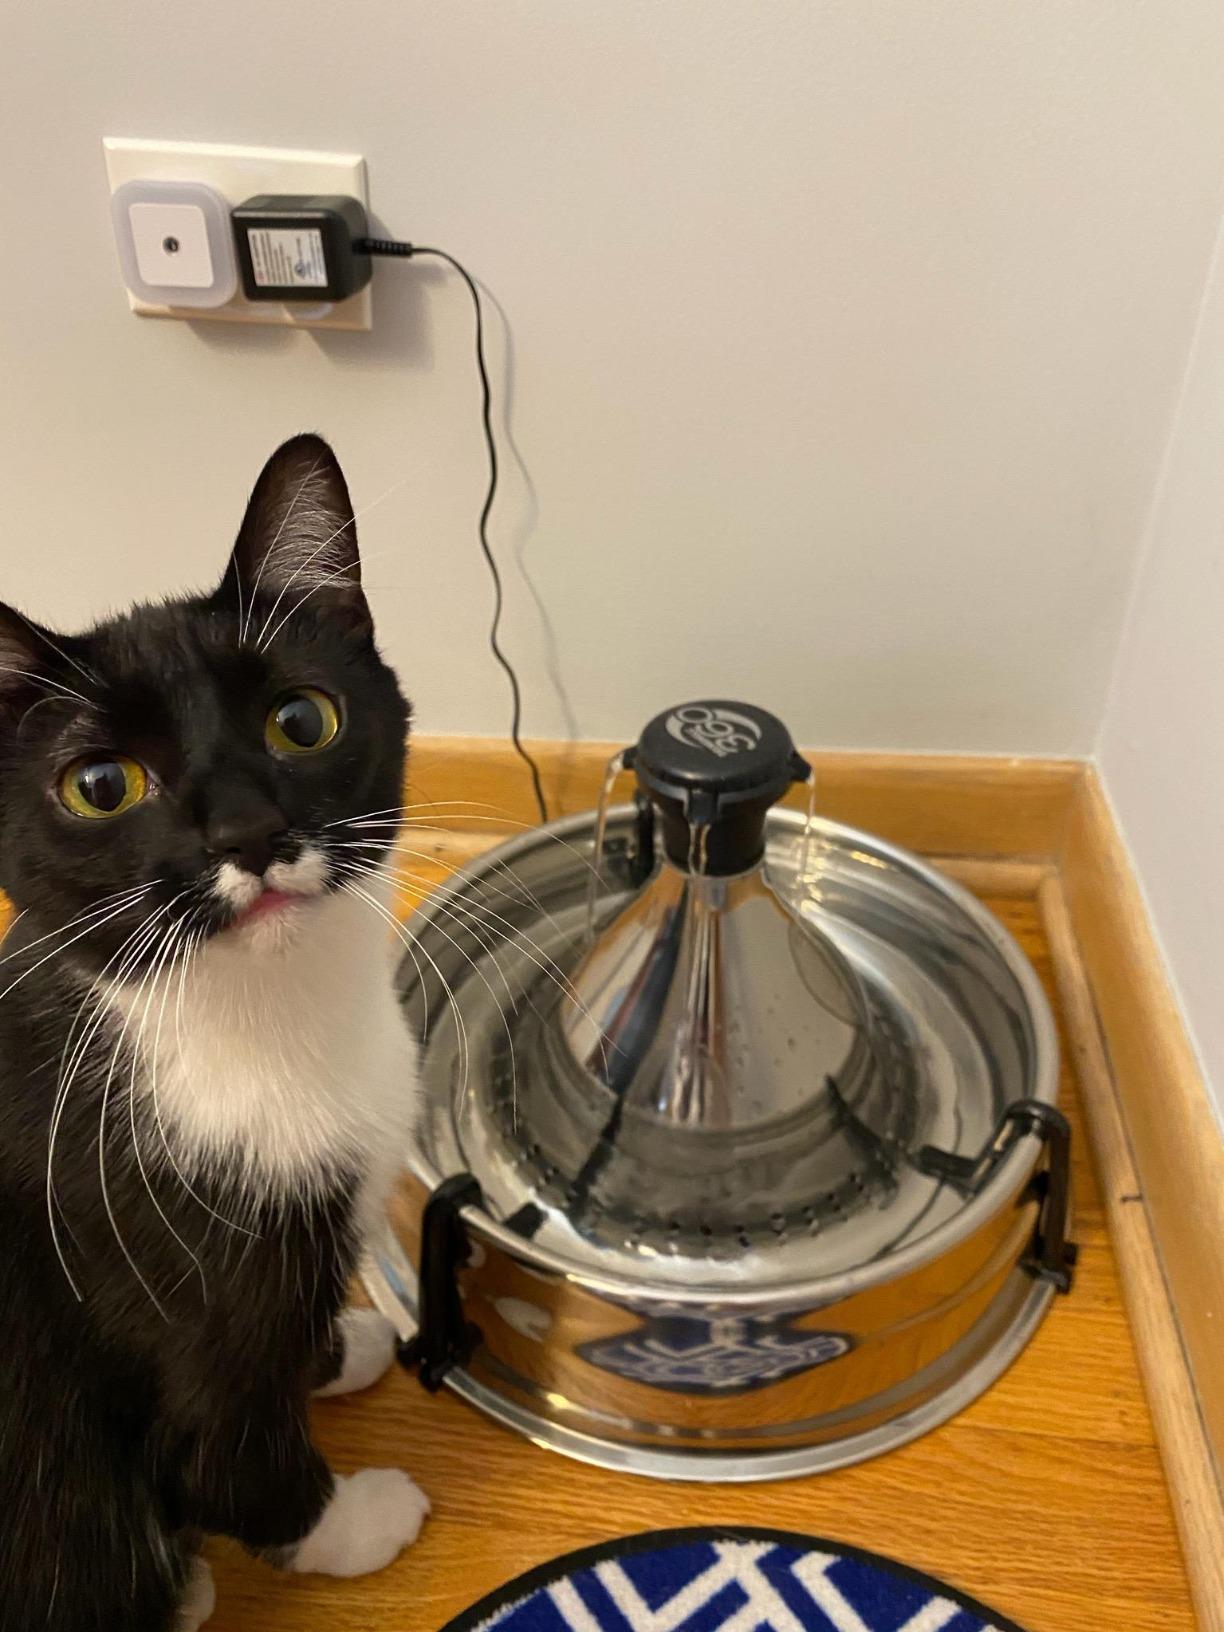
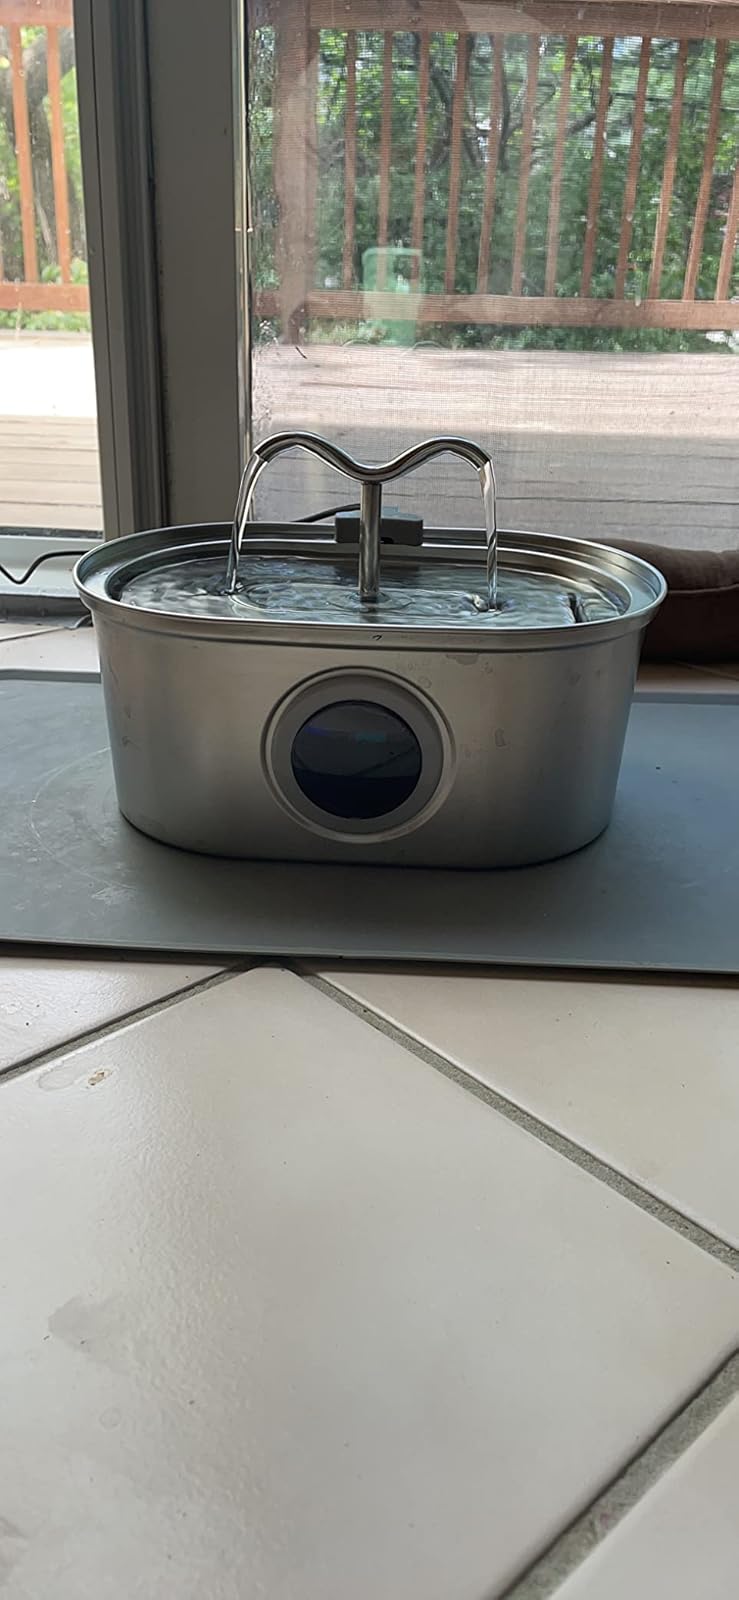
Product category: items_bowl
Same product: no